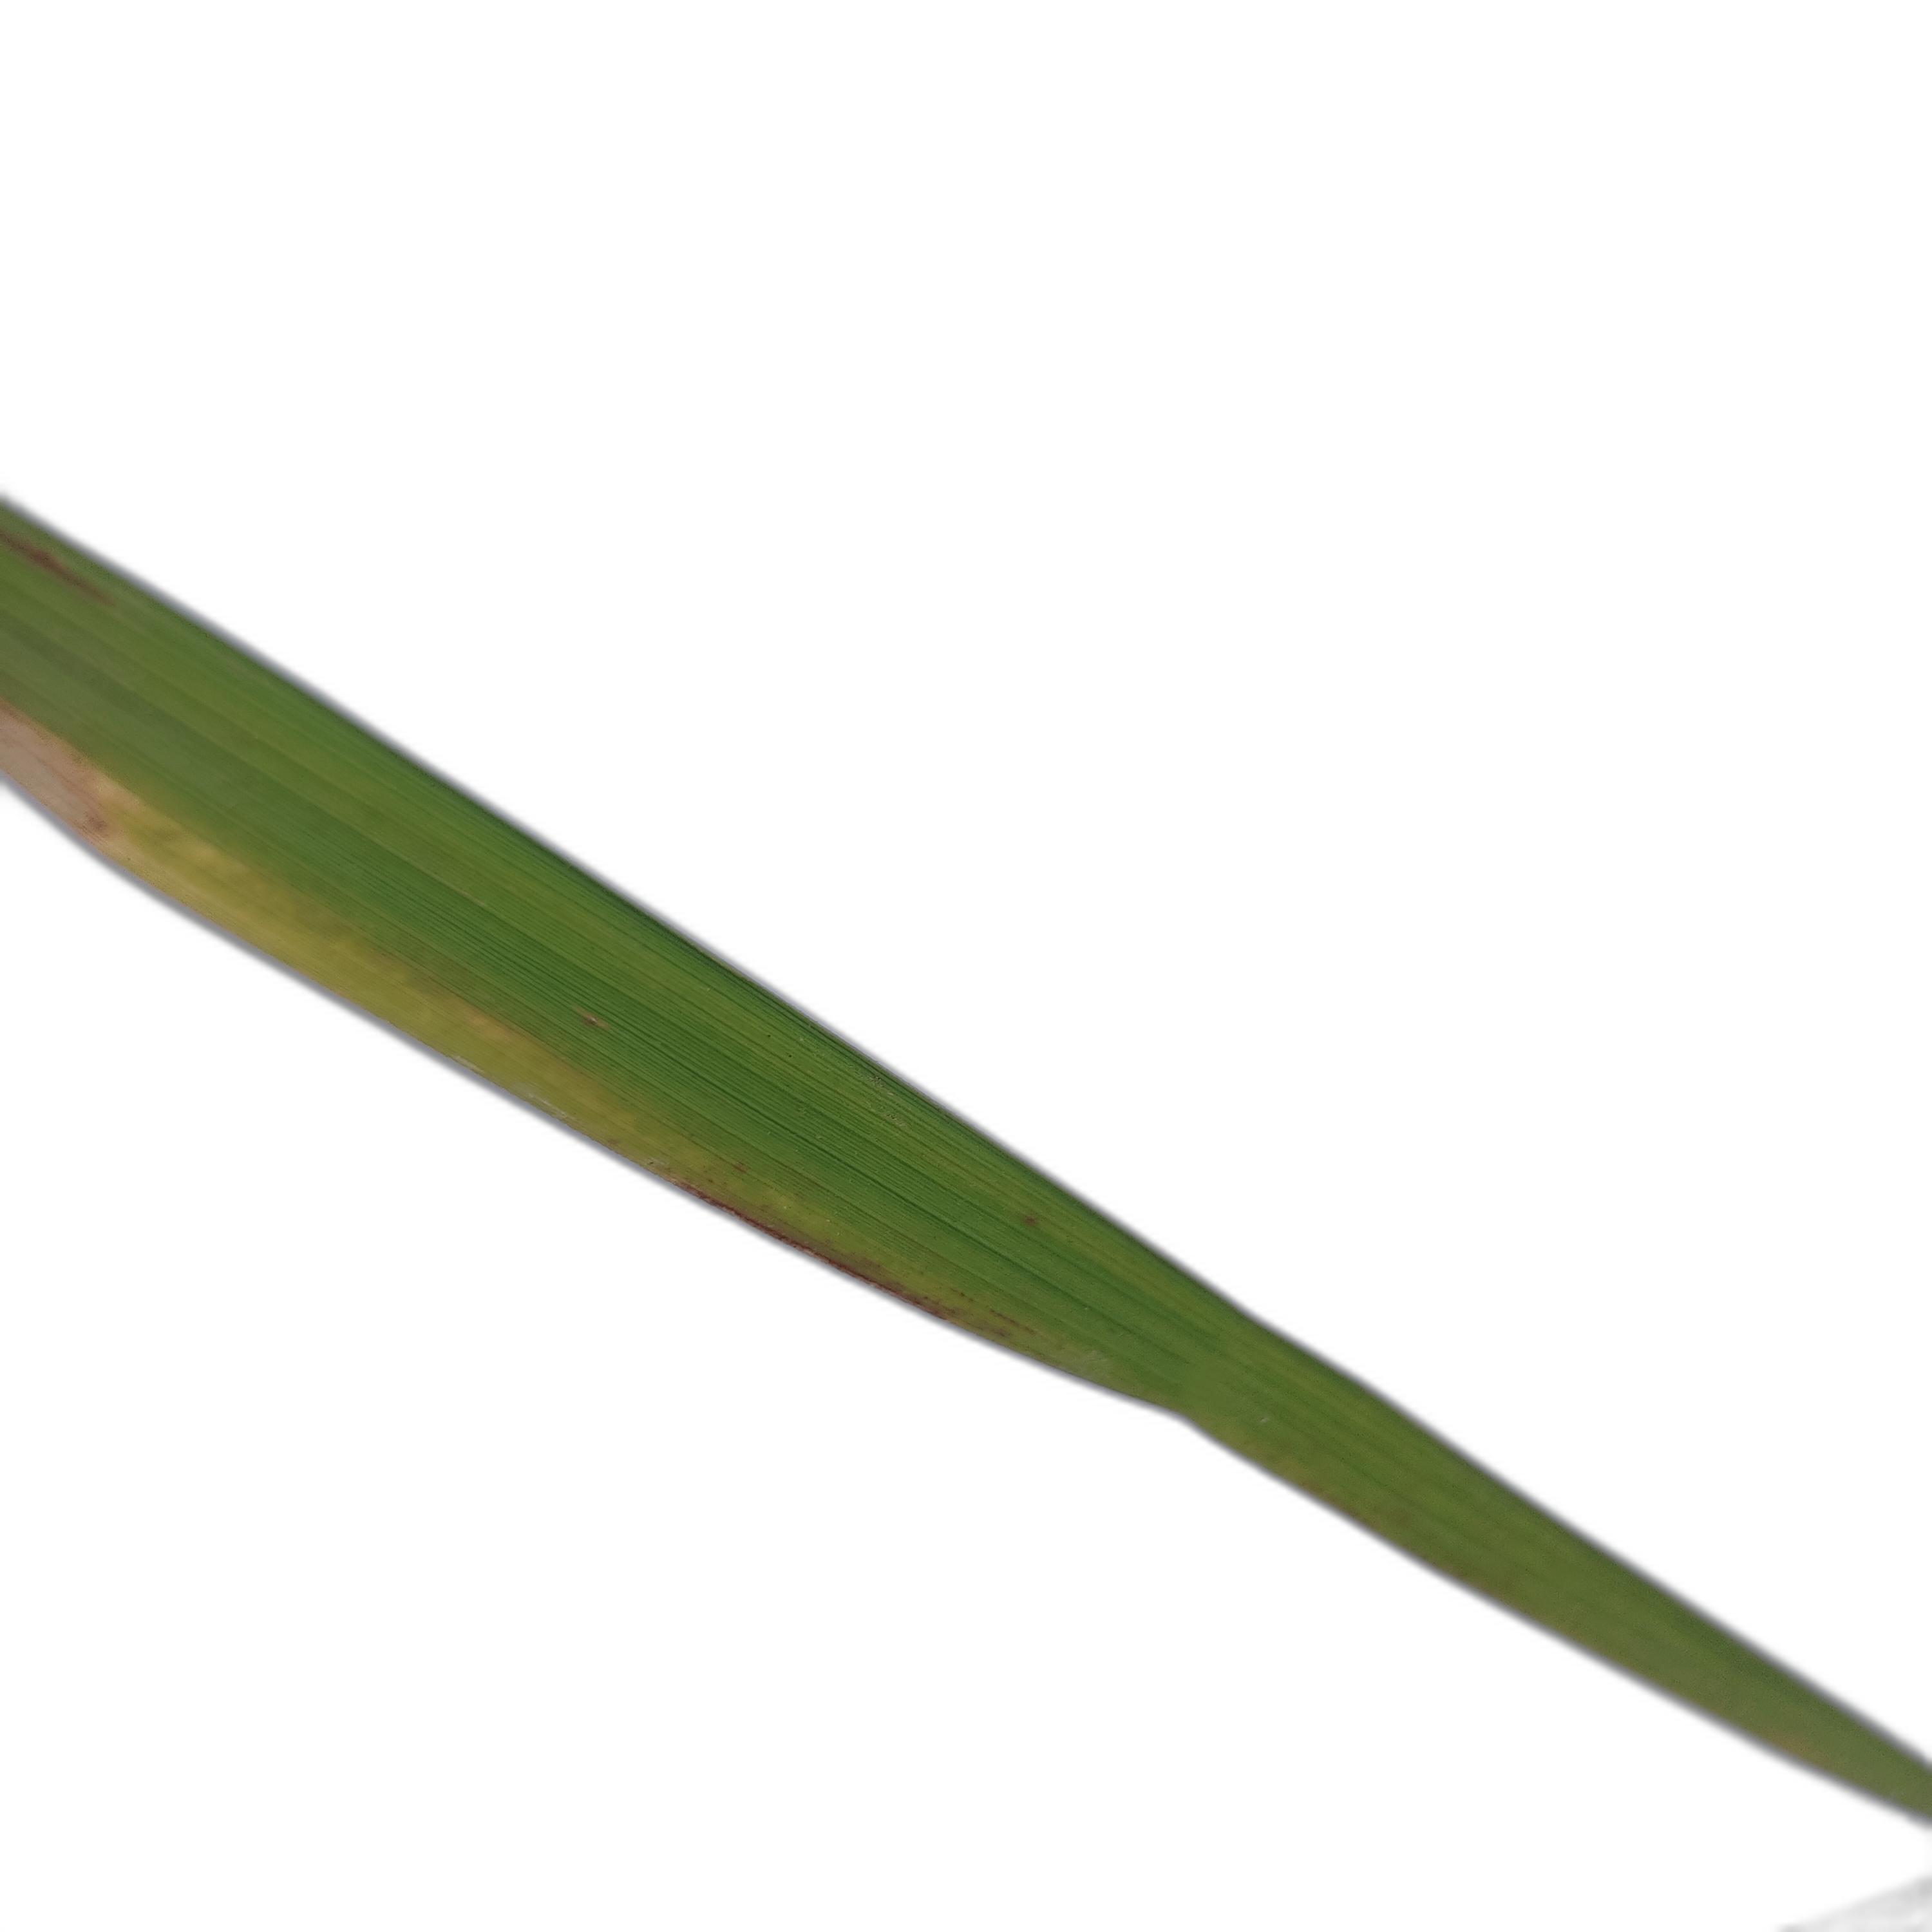
Label: Rice Blast